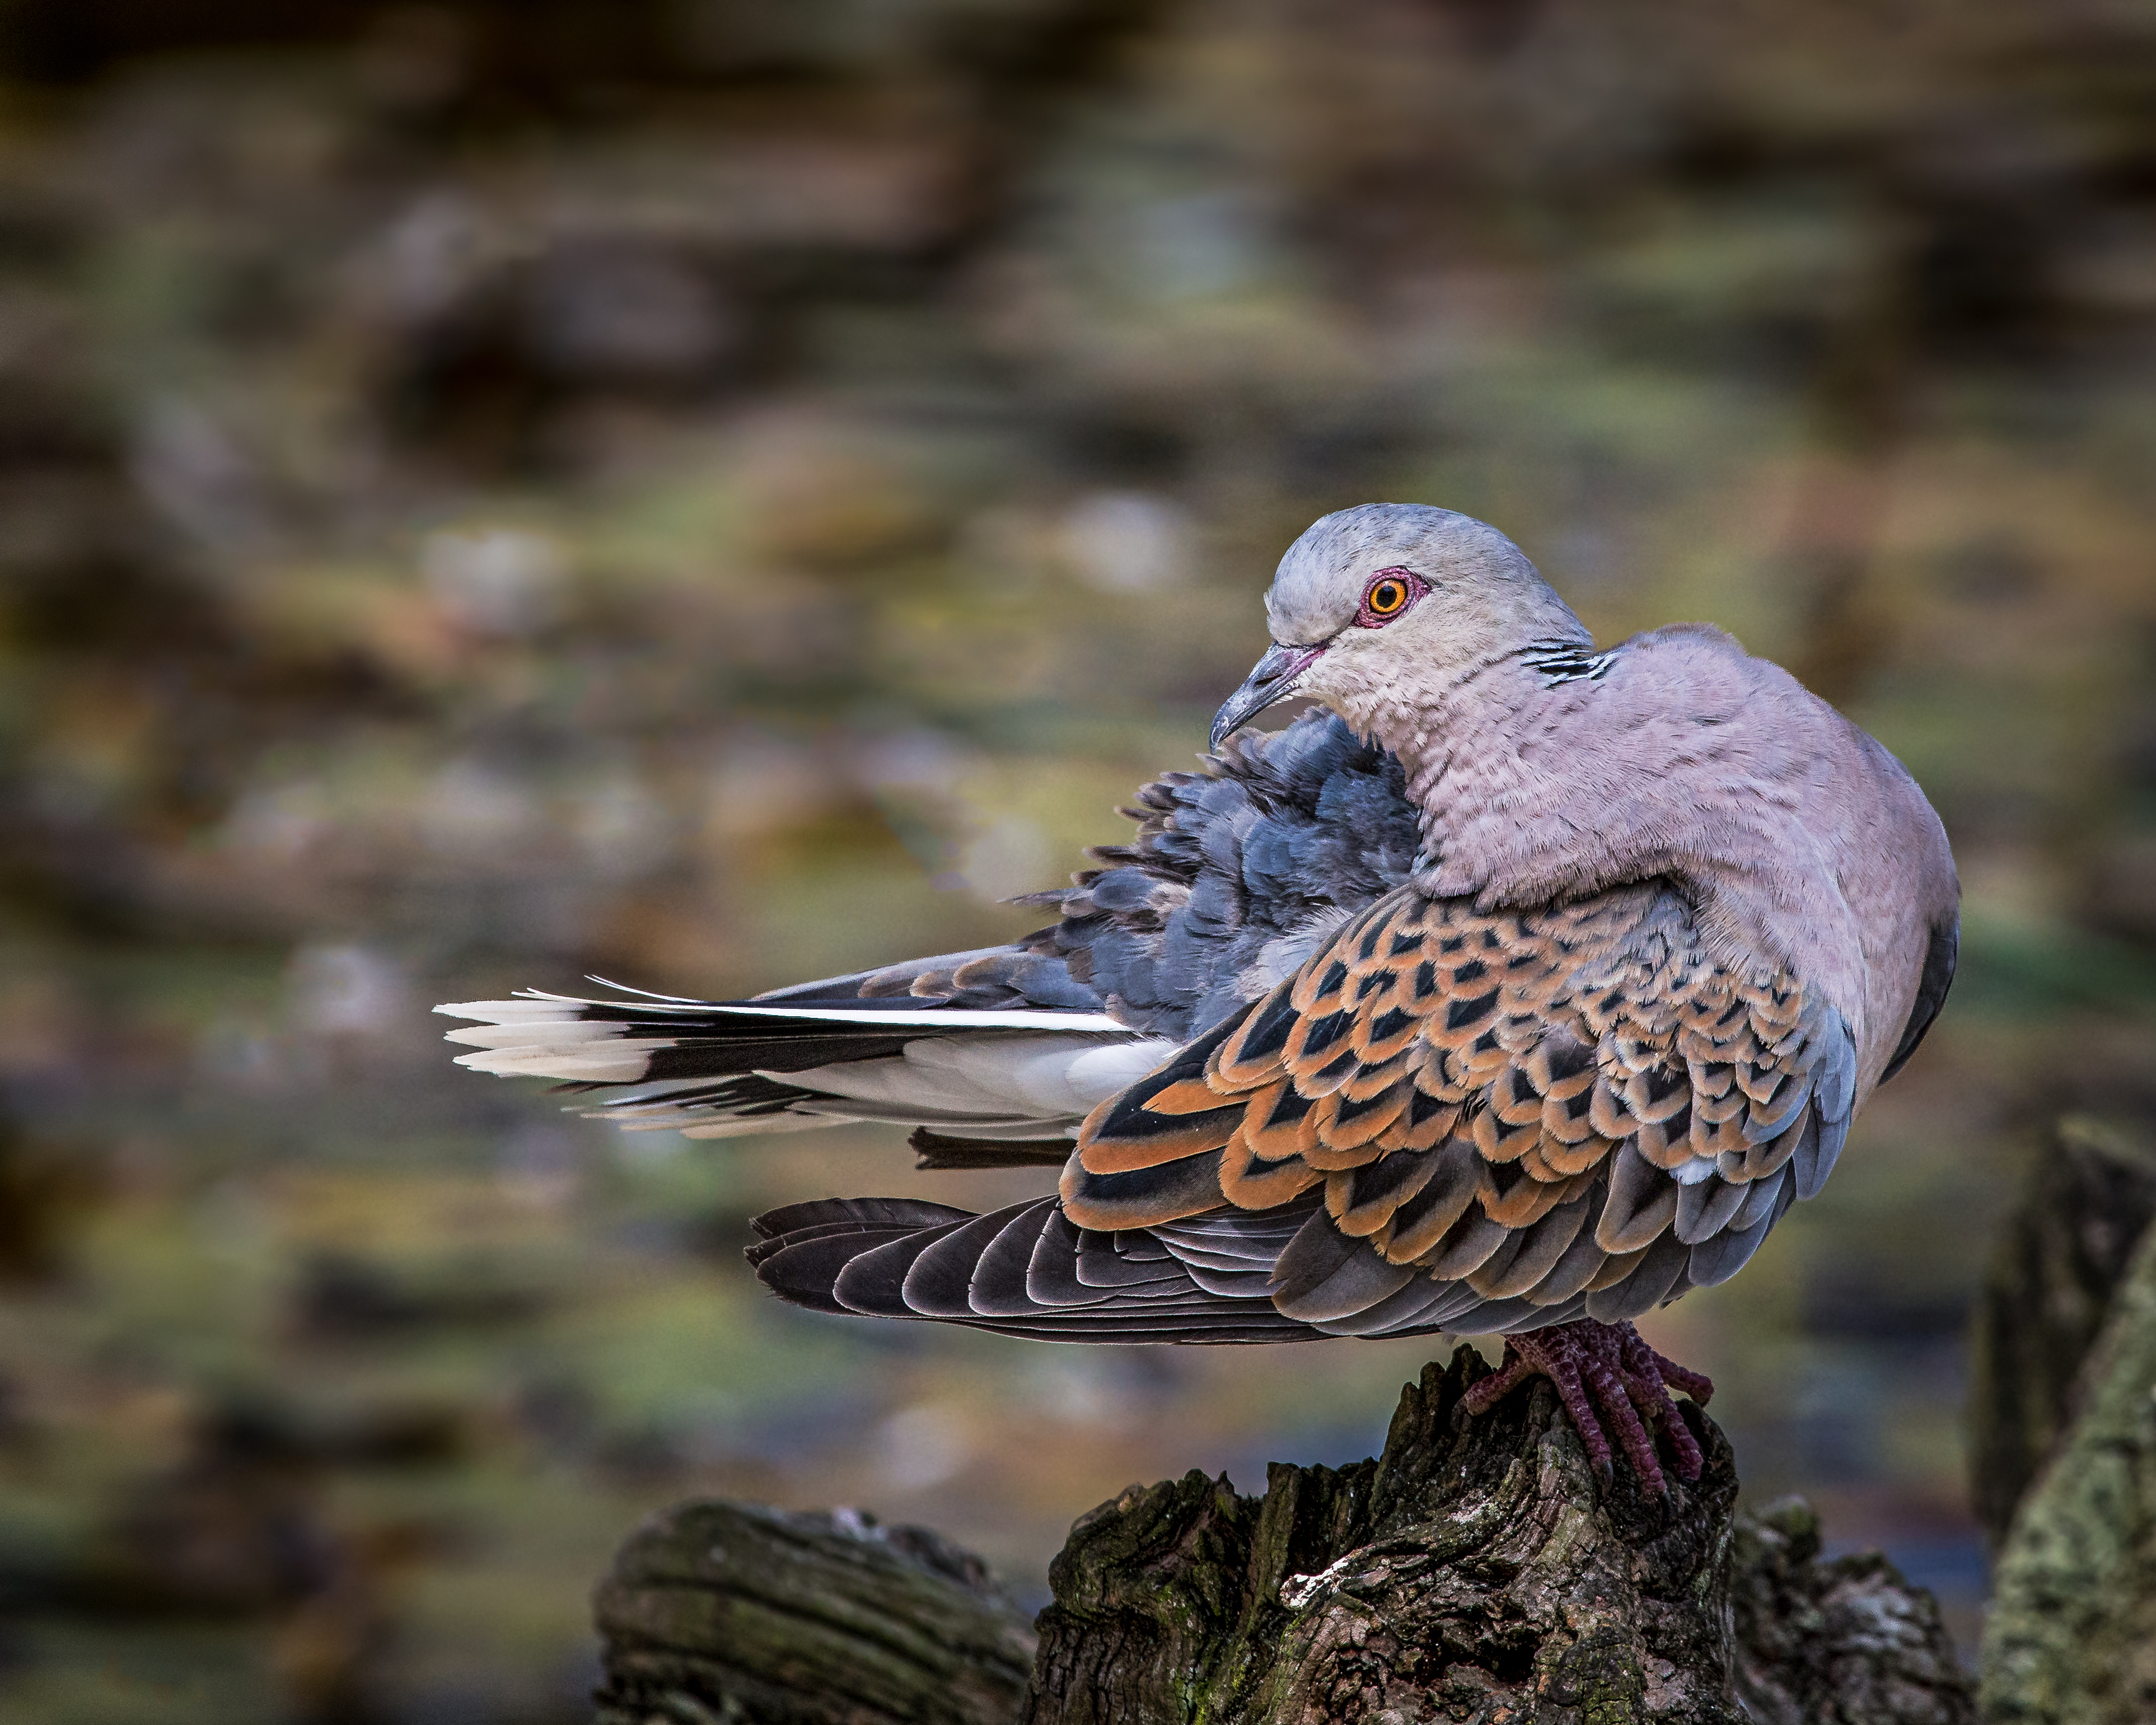
nature, bird, wing, wildlife, beak, fauna, endangered, vertebrate, sparrow, habitat, andymorffew, morffew, turtledove, perching bird